Andrew Haug

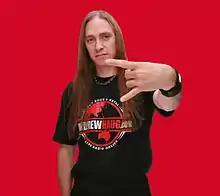
Andrew Haug

Andrew Haug'is a radio announcer and heavy metal musician from Melbourne, Australia. He is one of the most prominent figures in Australia's largely underground heavy metal scene.